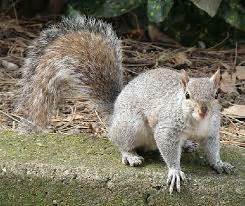
Label: squirrel